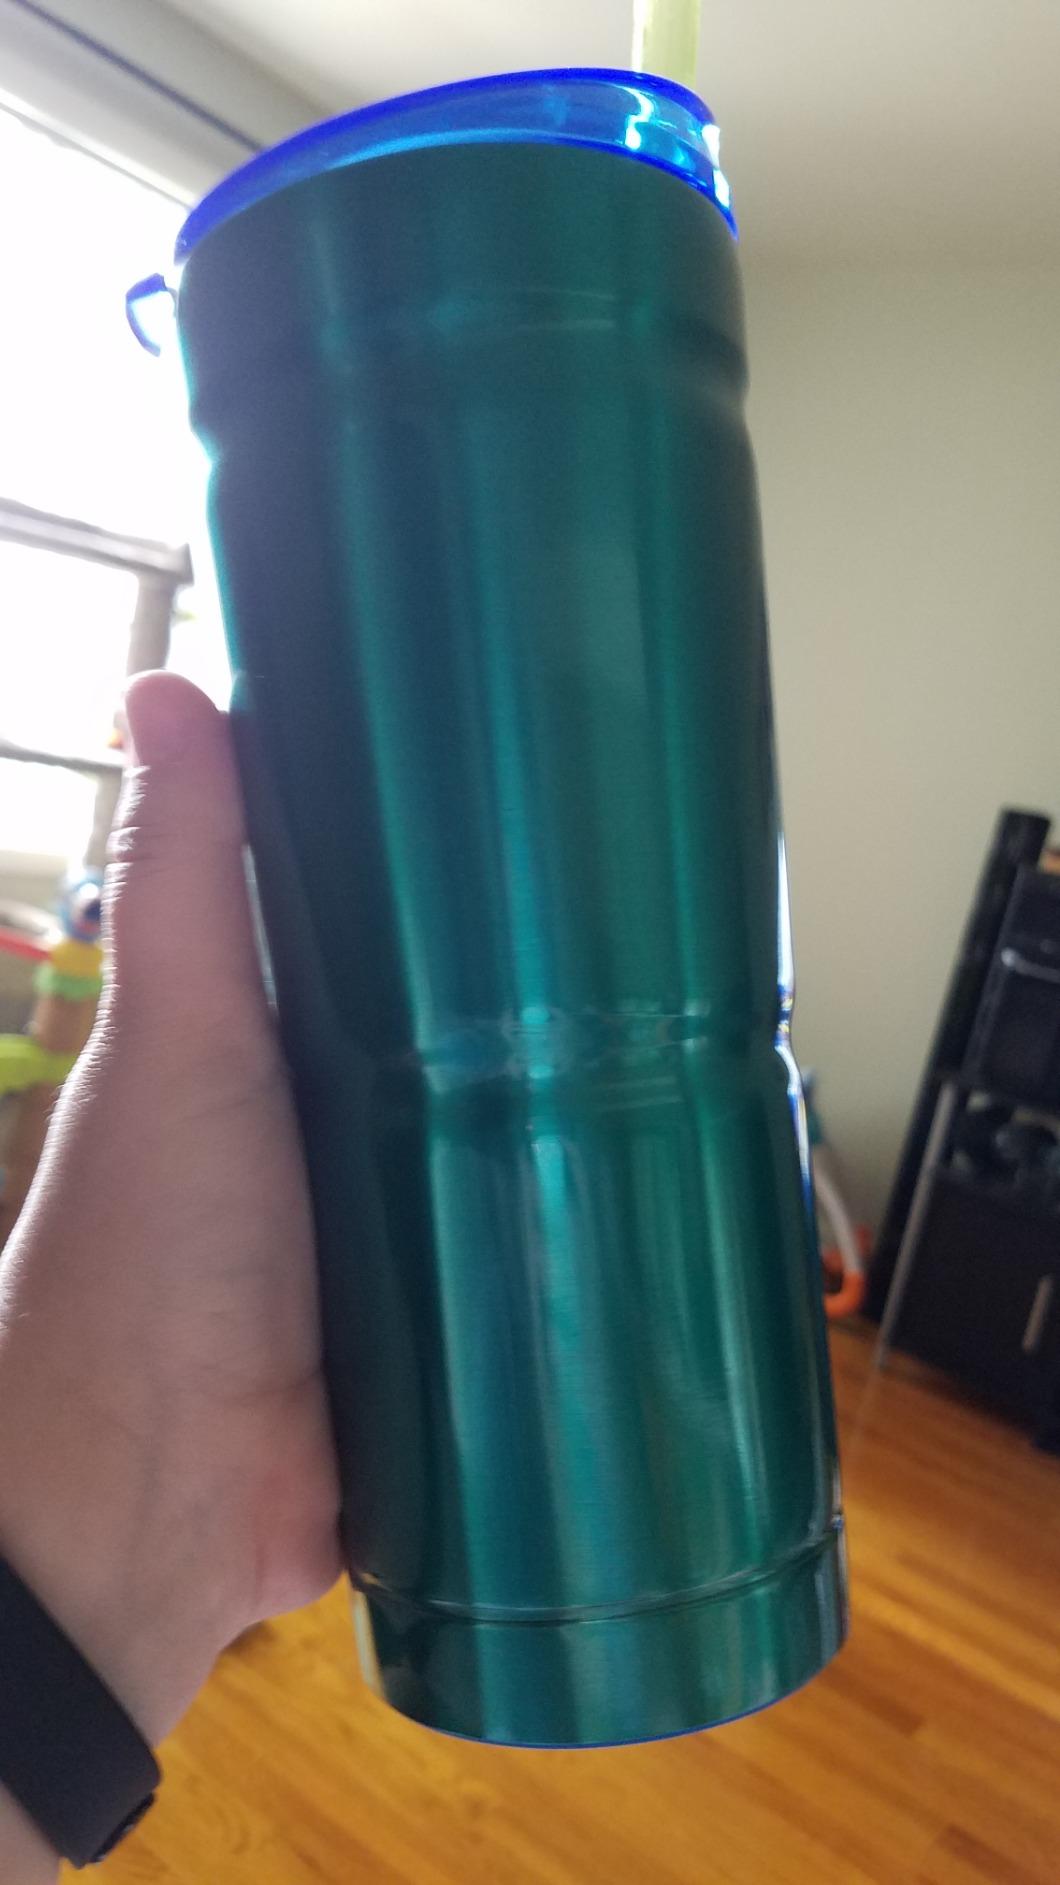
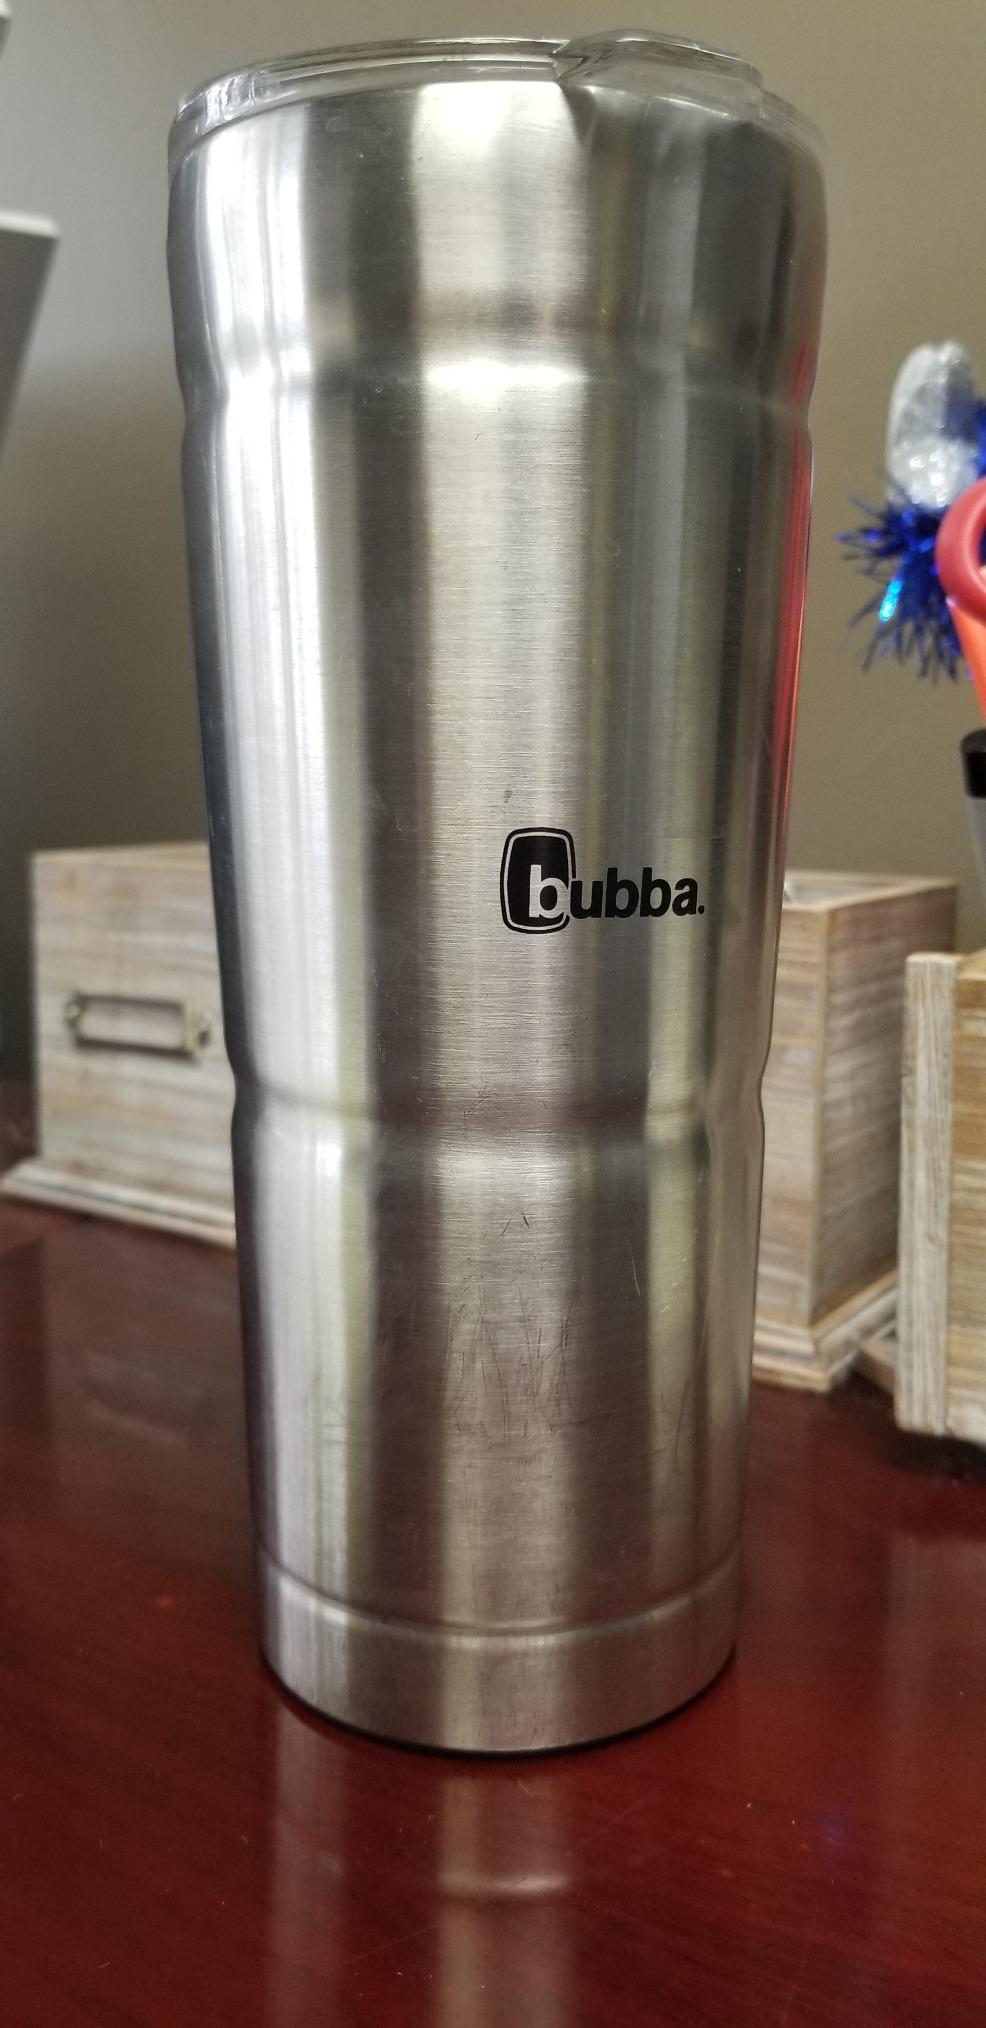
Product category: items_tea
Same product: no